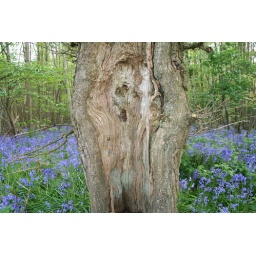
is it my imagination or is there a face in the tree trunk